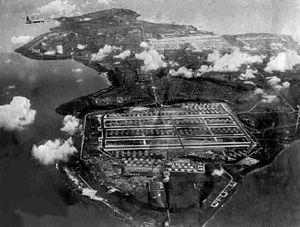
North Field est un ancien aérodrome militaire de la Seconde Guerre mondiale. Situé sur Tinian dans les îles Mariannes, c'est aujourd'hui une attraction touristique. Il fait partie du National Historic Landmark District Tinian Landing Beaches, Ushi Point Field, Tinian Island.